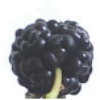
Label: mulberry